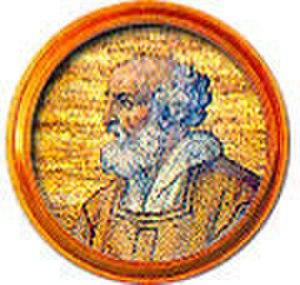
Les tombes papales dans l'ancienne basilique Saint-Pierre, alors appelée basilique de Constantin, se situaient à l'emplacement de la Basilique Saint-Pierre du Vatican. Elles sont construites à partir du Vᵉ siècle jusqu'au XVIᵉ siècle. La majorité de ces tombes a été détruite entre le XVIᵉ siècle et le XVIIᵉ siècle, en raison de la démolition de la vieille basilique Saint-Pierre, à l'exception d'une tombe détruite lors du Sac de Rome par les Sarrasins. Le reste a été transféré, pour une partie dans la basilique, moderne, de Saint-Pierre du Vatican, implantée sur le site de la basilique primitive mais aussi, pour quelques-unes, dans d'autres églises de Rome.
Jean XIX, originaire du Latium, est le 144ᵉ pape de l'Église catholique de 1024 à 1032.